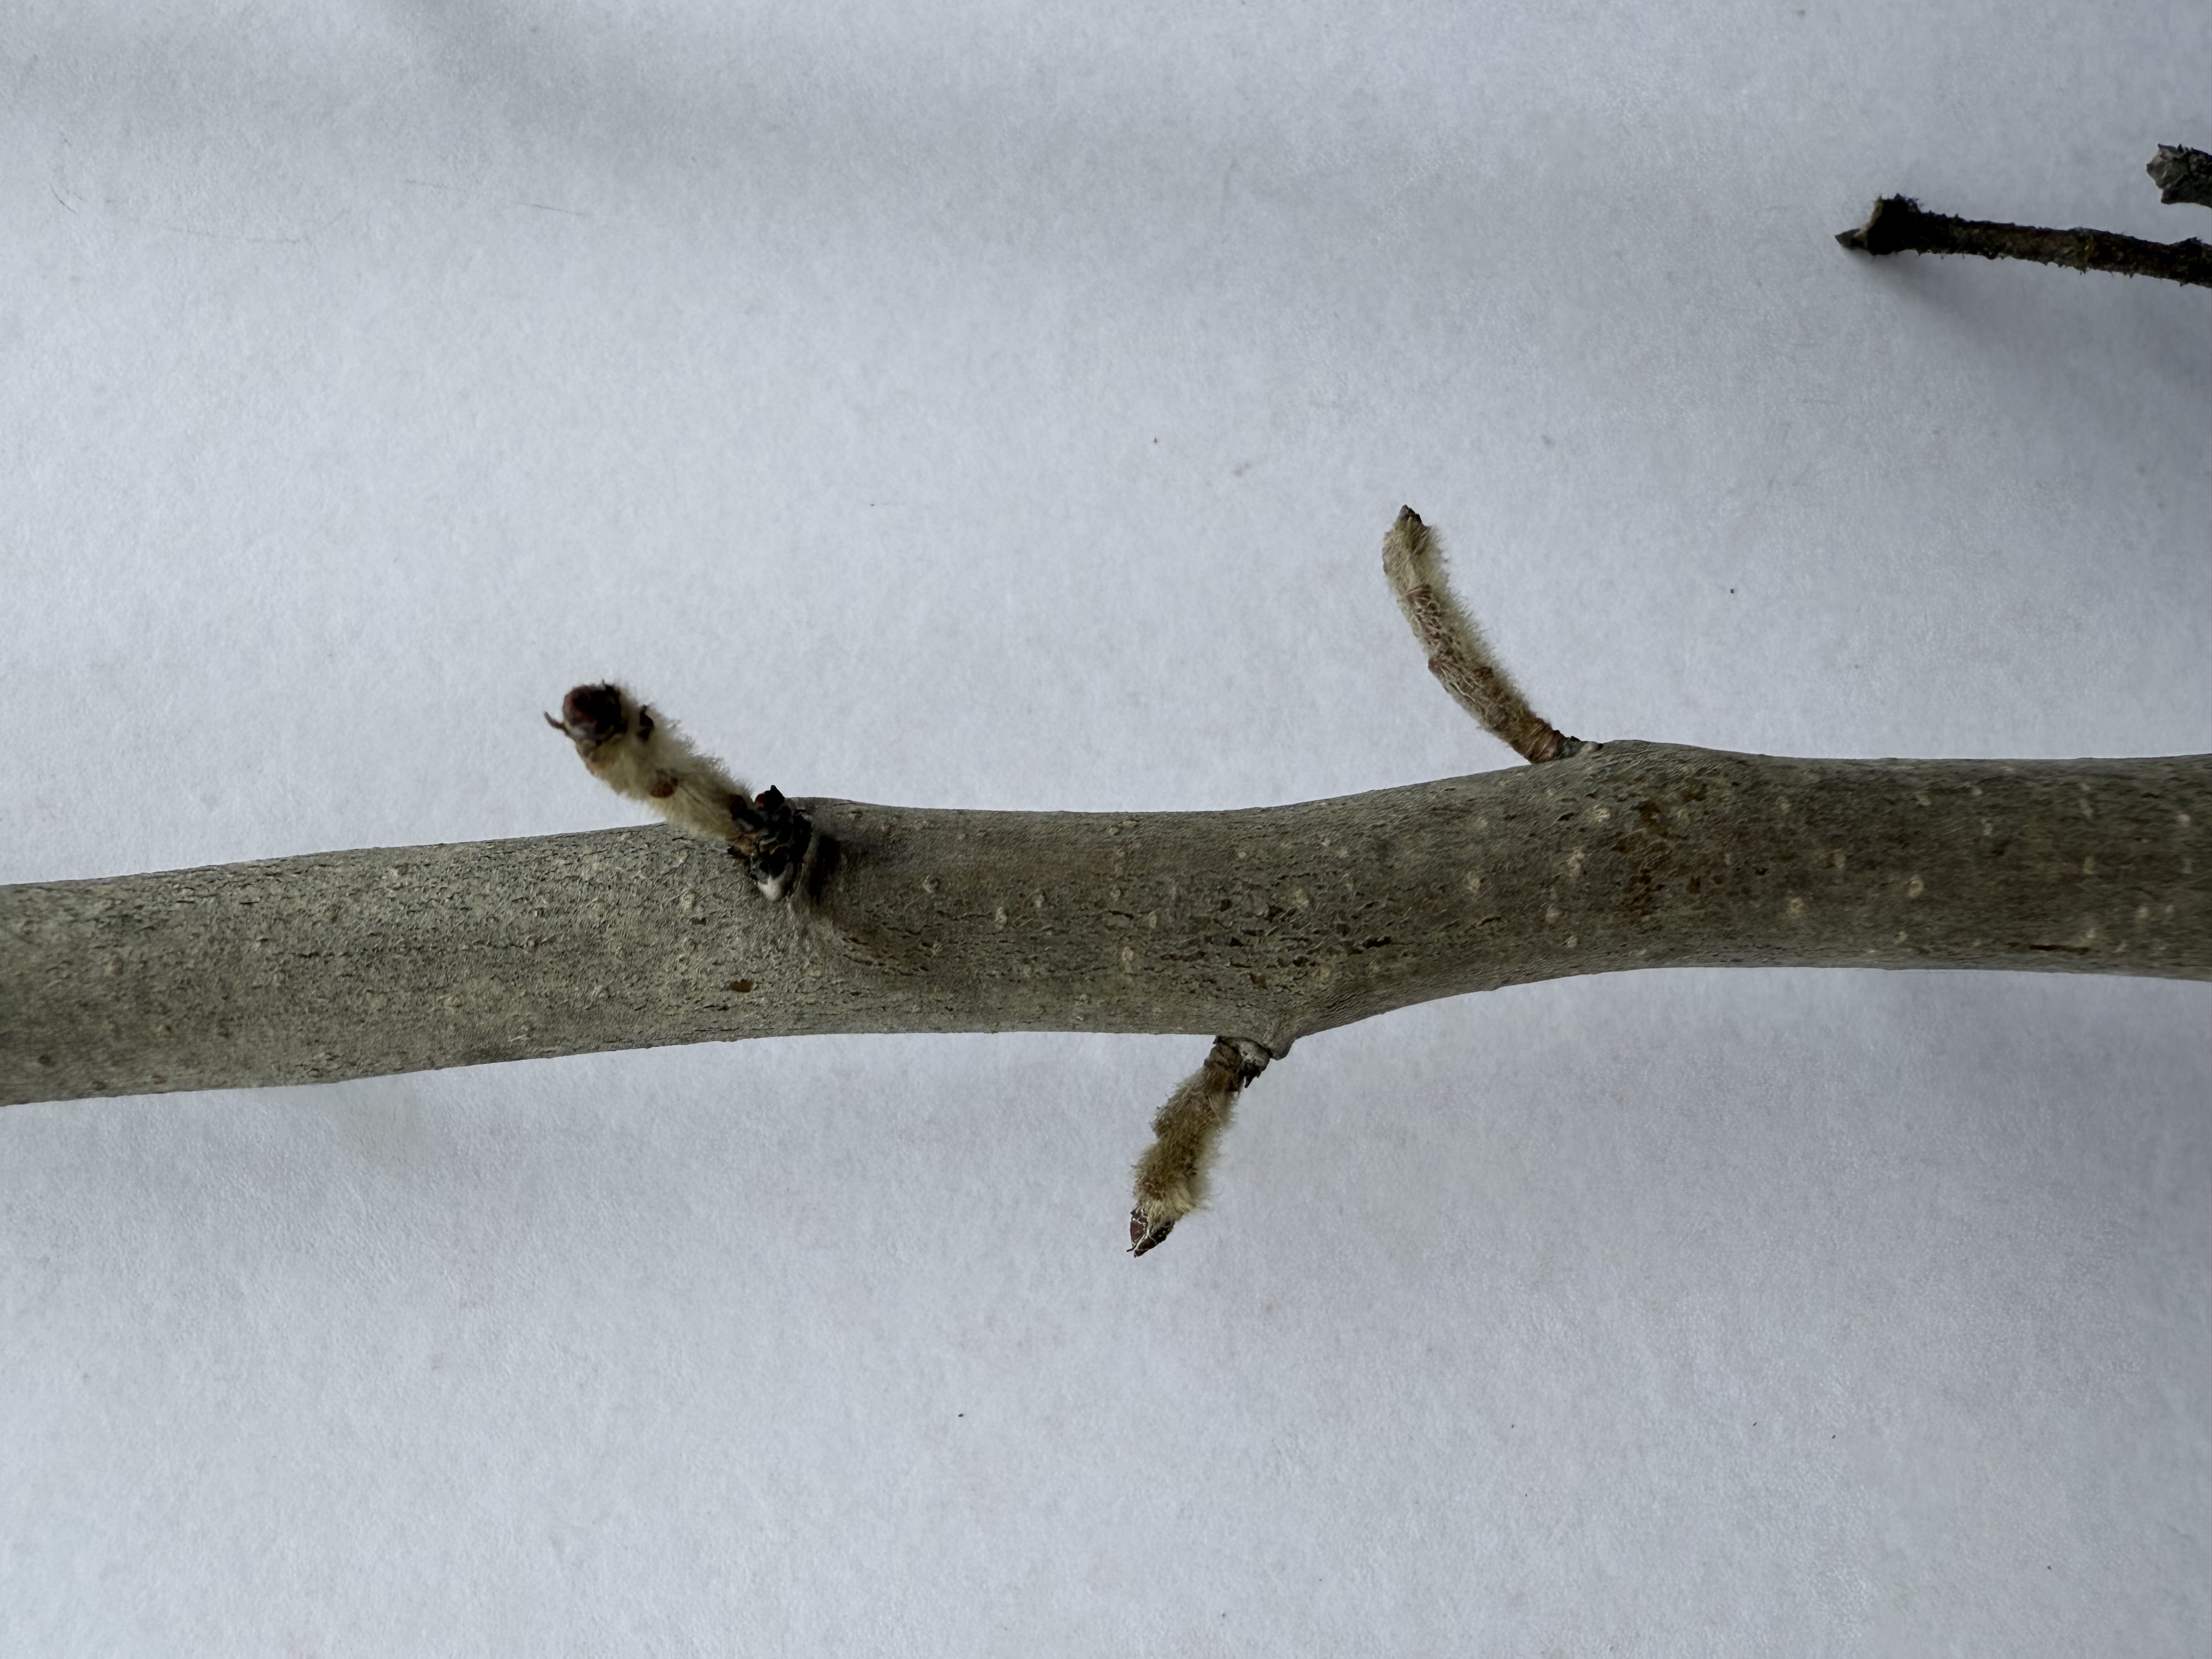
Variety: Medlar